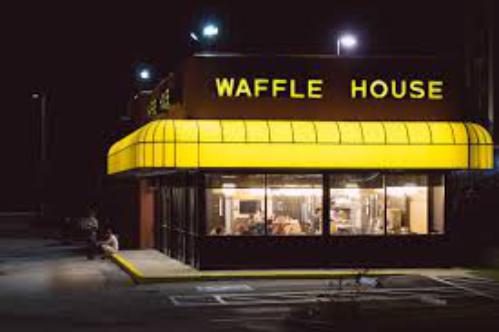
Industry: Food